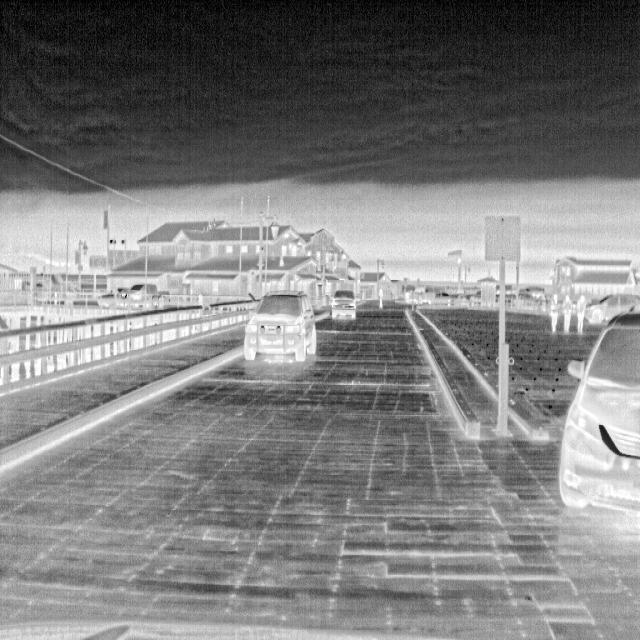
Detected objects:
label: person
label: person
label: person